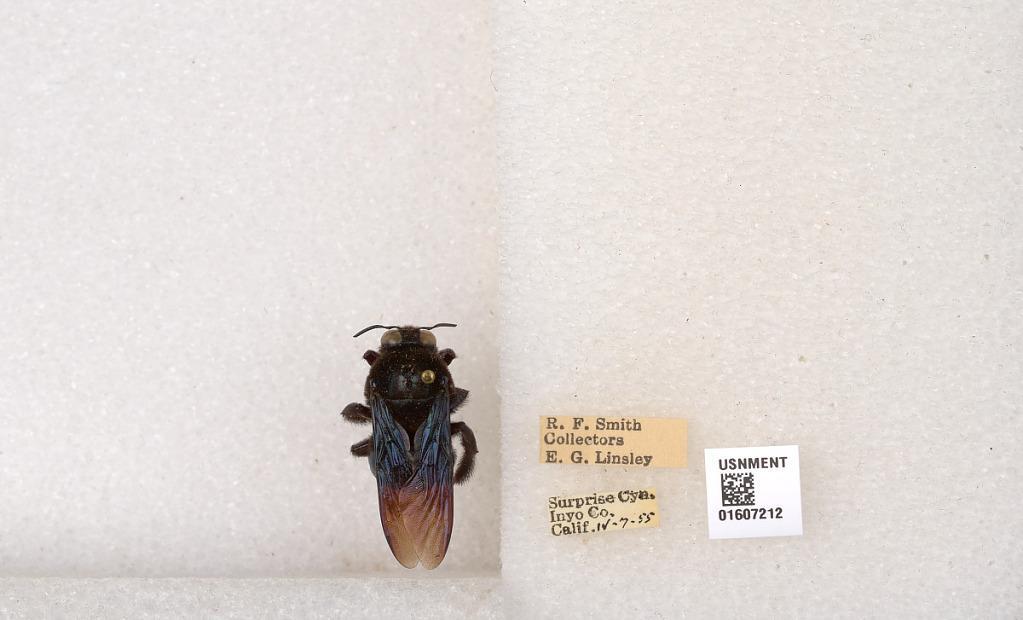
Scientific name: Xylocopa (Xylocopoides) californica arizonensis Cresson
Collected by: R. Smith & E. Linsley
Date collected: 1955-9-7
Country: United States
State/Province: California
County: Inyo
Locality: Surprise Canyon
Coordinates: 36.1005, -117.201